Liam Highfield

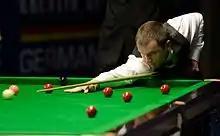
Highfield at the 2015 German Masters

In his opening match, Highfield defeated Barry Pinches 5–2 to qualify for the 2013 Wuxi Classic in China where narrowly lost 5–4 to Mark Williams in the first round. He also qualified for the Indian Open but withdrew from the event before it began. Highfield received automatic entry into both the Welsh Open and UK Championship as all 128 players on the snooker tour began these events in the first round, but he lost on both occasions. His disappointing season saw him finish 83rd in the world rankings and, as Highfield had now been relegated from the main tour, he played in the 2014 Q School to regain his place. Highfield beat Canada's Alex Pagulayan in his final match of the second event to earn a new two-year tour card for the 2014/2015 and 2015/2016 seasons.